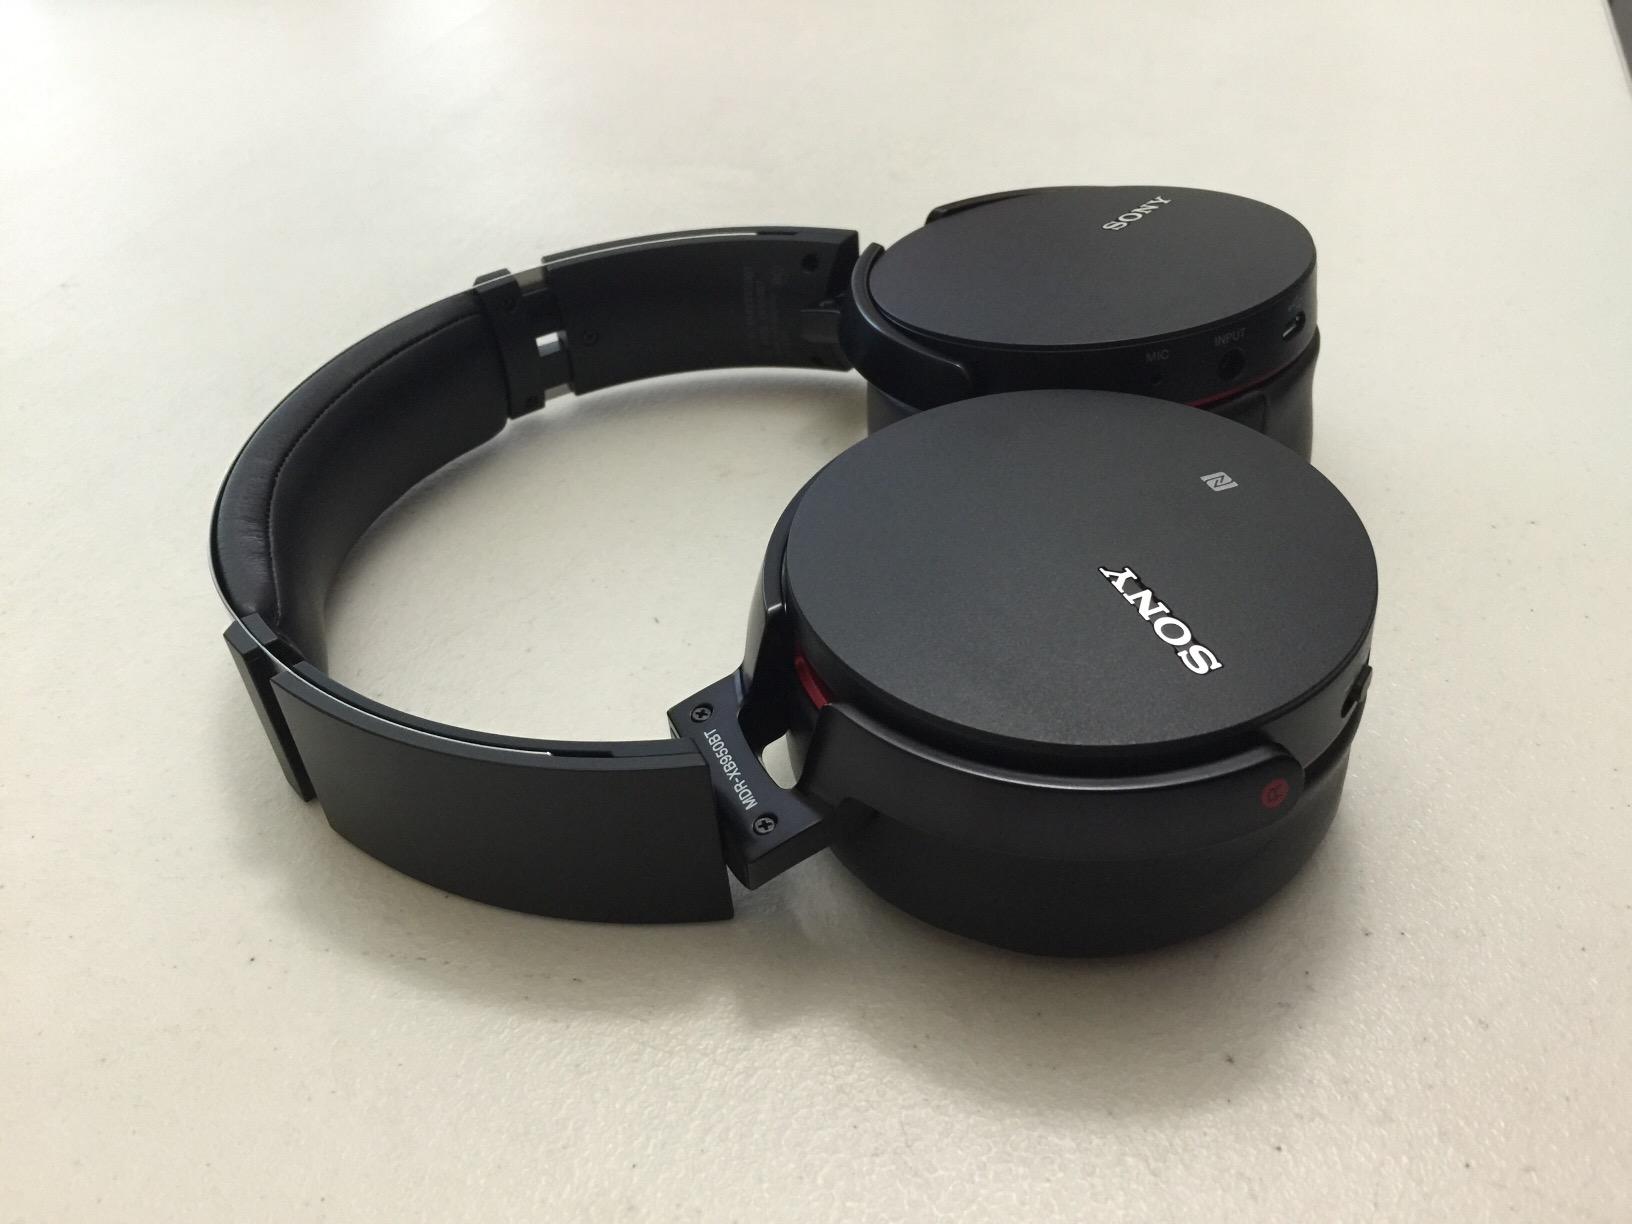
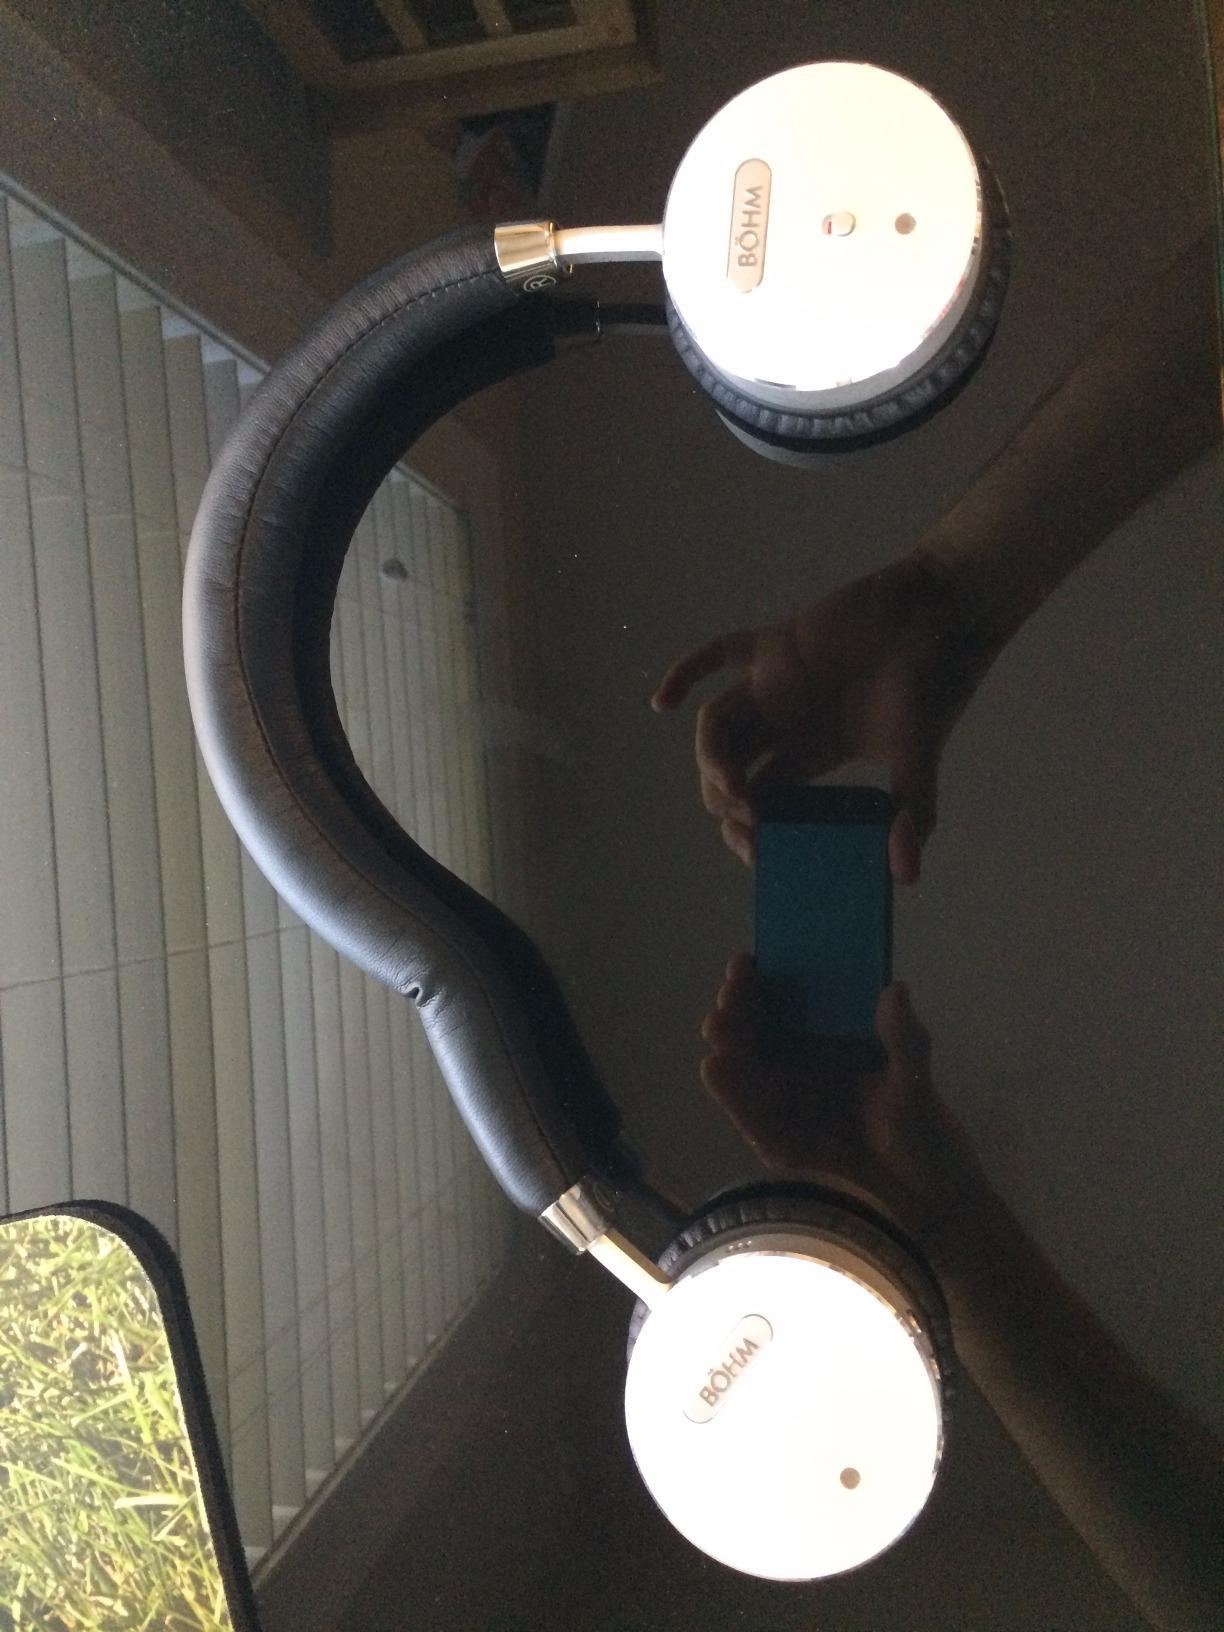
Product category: headphones
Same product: no